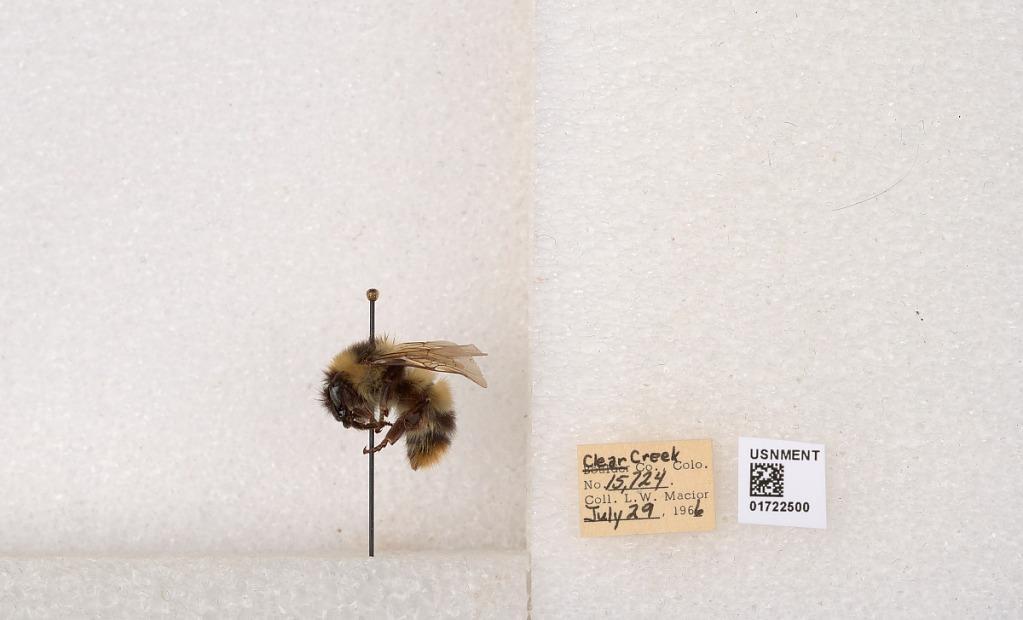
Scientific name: Bombus kirbyellus
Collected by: L. Macior
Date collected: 1966-7-29
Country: United States
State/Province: Colorado
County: Clear Creek
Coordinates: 39.6891, -105.644